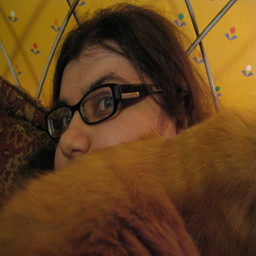
A woman wearing glasses while holding a brown dog.
A woman's face covered by a hairy animal.
A woman peeking out behind a dog that is laying across her face.
A woman peeking over the back of a furry animal.
A woman wearing glasses with a cat on her neck